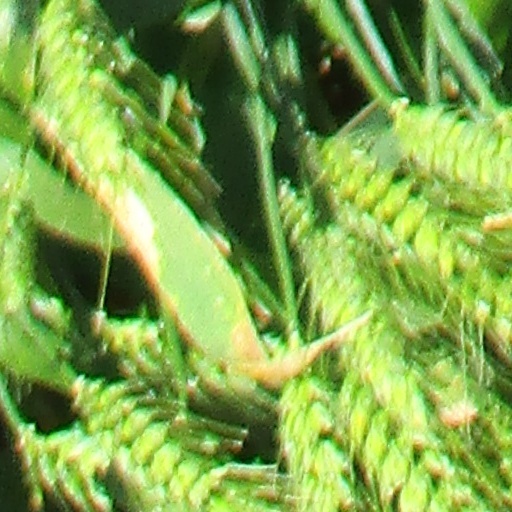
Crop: wheat